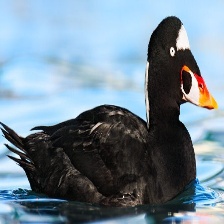
Species: SURF SCOTER
Scientific name: MELANITTA PERSPICILLATA
ImageNet parent category: drake